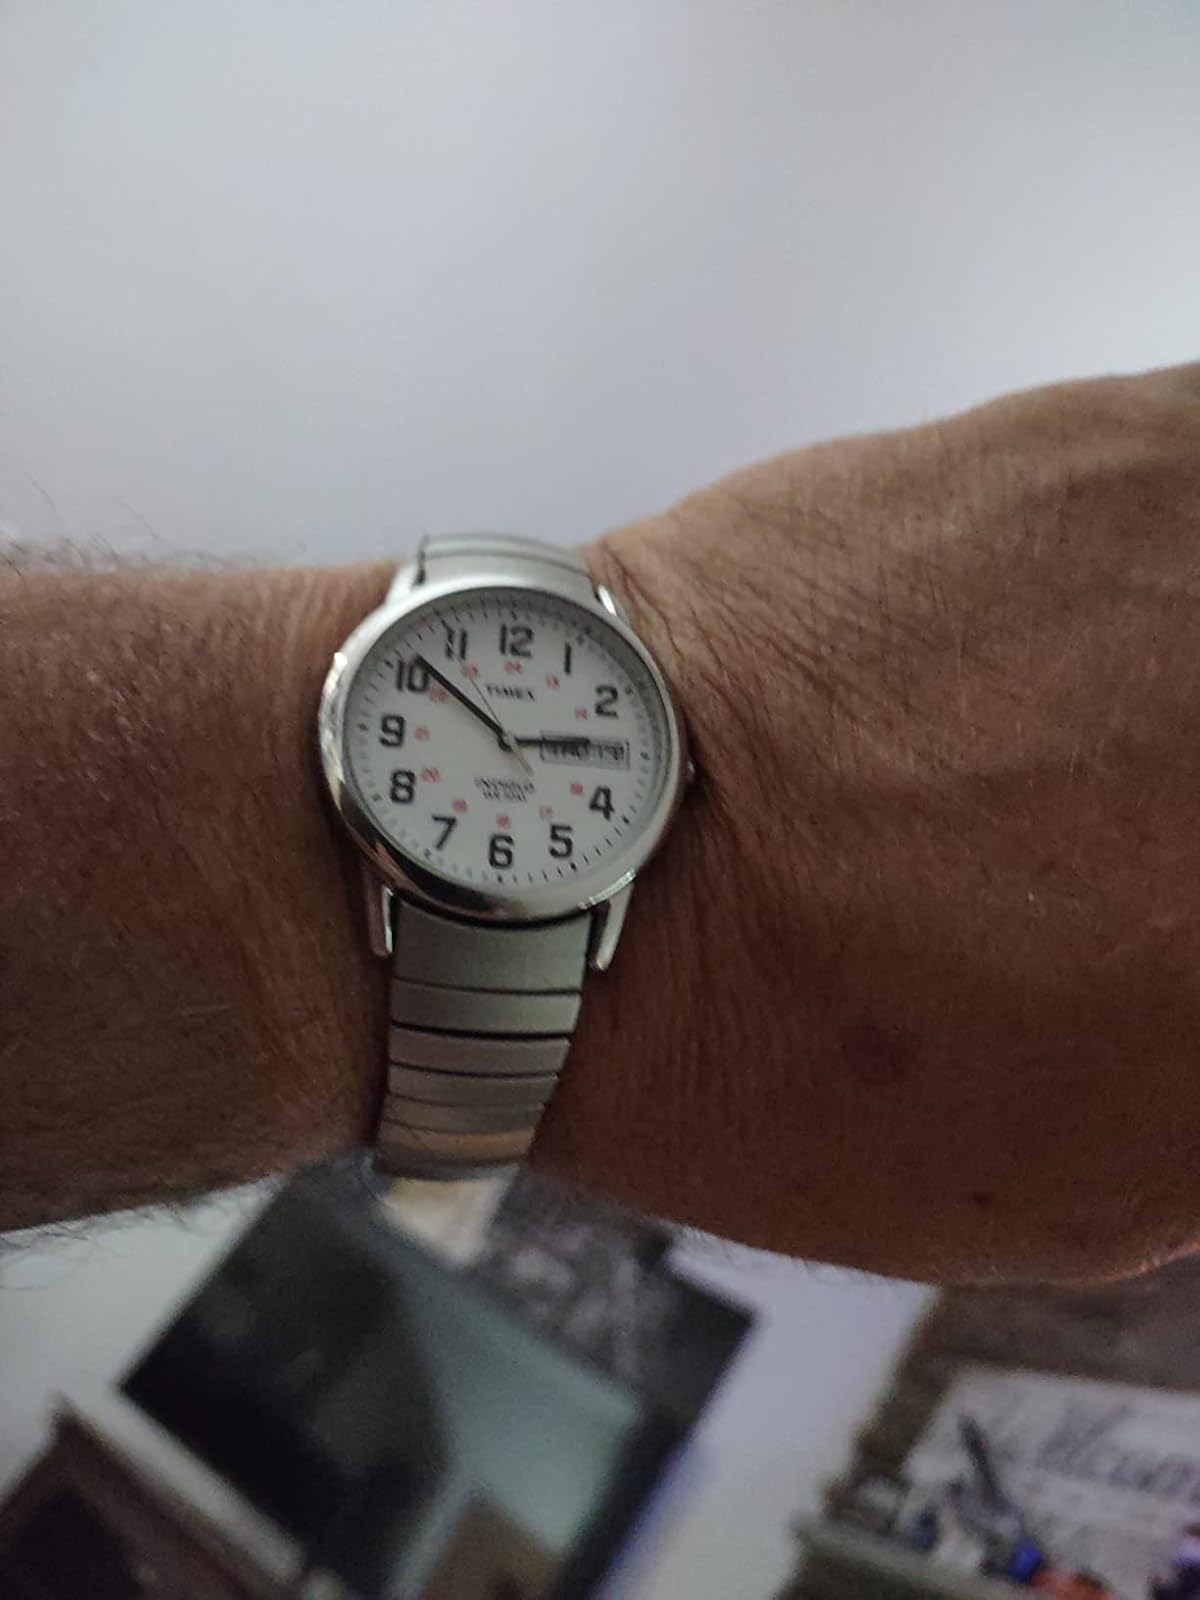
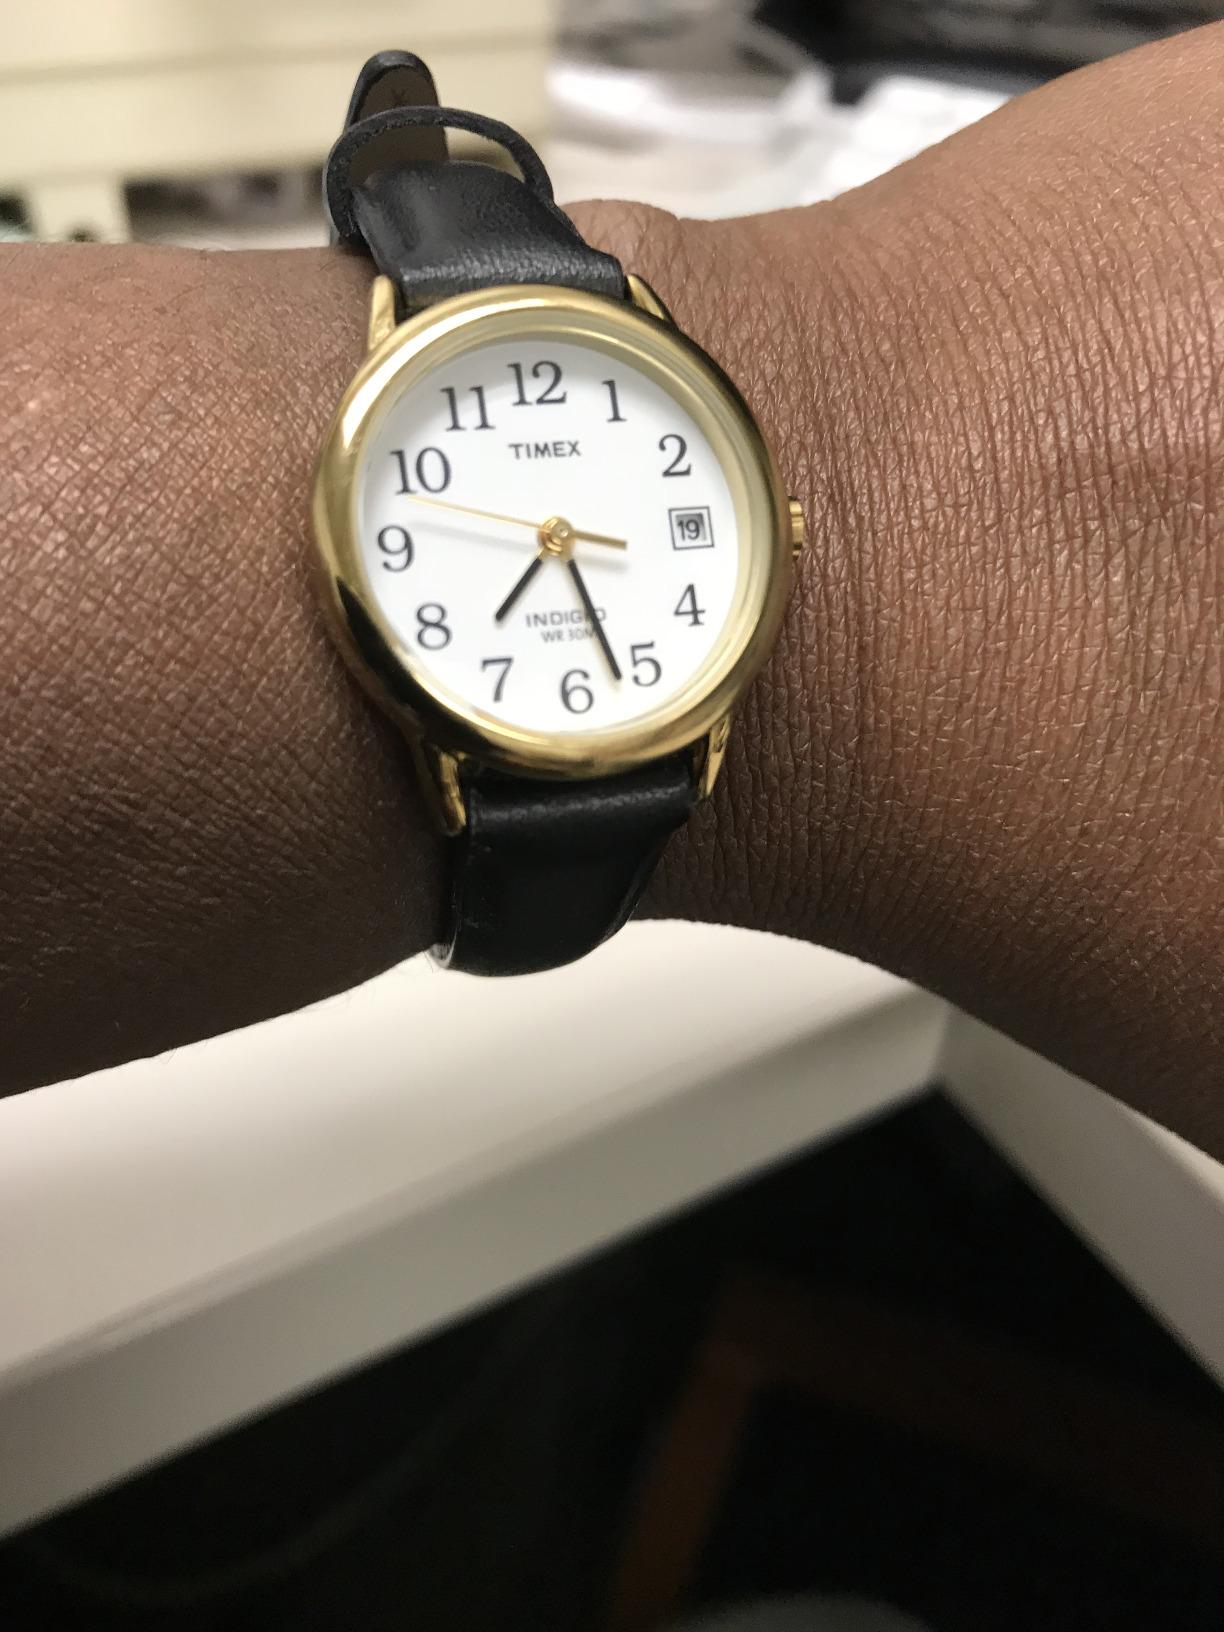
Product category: accessories_watch
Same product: no